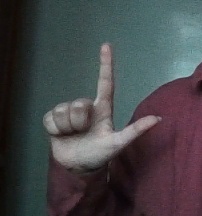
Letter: laam